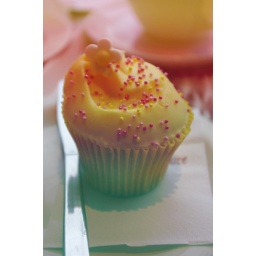
like sunshine and lemon butter cream all wrapped up in a yummy cup cake,this made me smile yay!!!